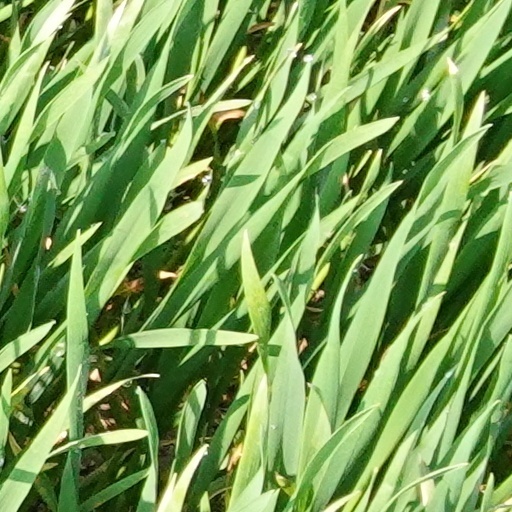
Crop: wheat